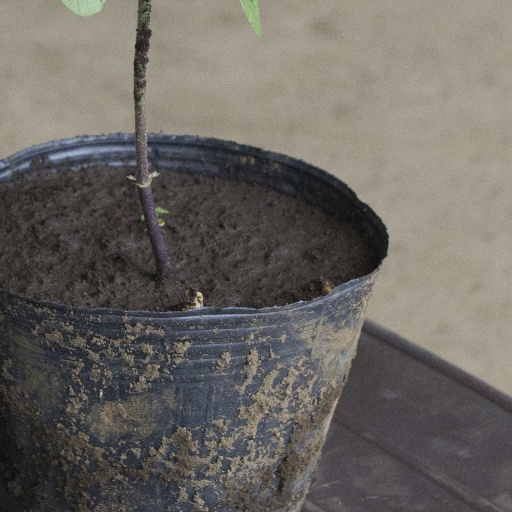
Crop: soybean